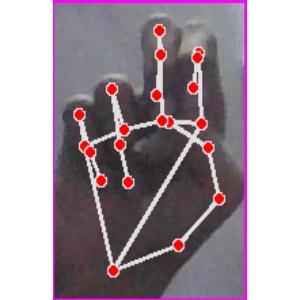
अक्षर: ह